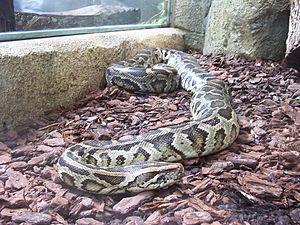
Le parc national des Everglades, situé en Floride, aux États-Unis, s'étend sur les comtés de Miami-Dade, Monroe et de Collier. Ce parc national renferme le plus vaste milieu naturel subtropical du pays, et englobe 25 % de la région marécageuse originelle des Everglades. Visité par environ un million de personnes par an, le parc a été déclaré réserve de biosphère en 1976, inscrit au patrimoine mondial de l'UNESCO en 1979 et classé zone humide d'importance internationale en 1987.